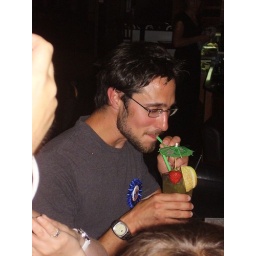
who needs a cake when you can have something alcoholic with a pile of umberellas and fruit in it